Sami Farag

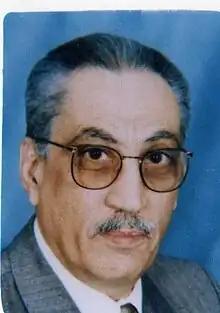

Sami Farag Youssef (September 1, 1935 – February 21, 2015) was an Egyptian lawyer, judge, prosecutor and Vice-President of the Supreme Constitutional Court of Egypt. He was viewed by many as one of the most influential Copts in modern history.